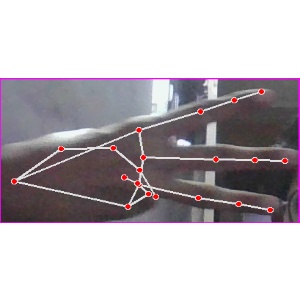
अक्षर: भ